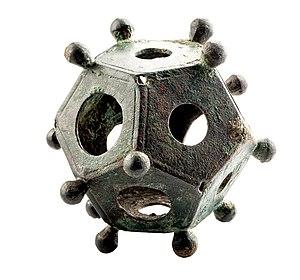
Un dodécaèdre romain est un petit objet creux de bronze ou de pierre en forme de dodécaèdre régulier à 12 faces pentagonales ayant chacune un trou circulaire en son centre. Ces objets datent du IIᵉ au IIIᵉ siècle apr. J.-C.